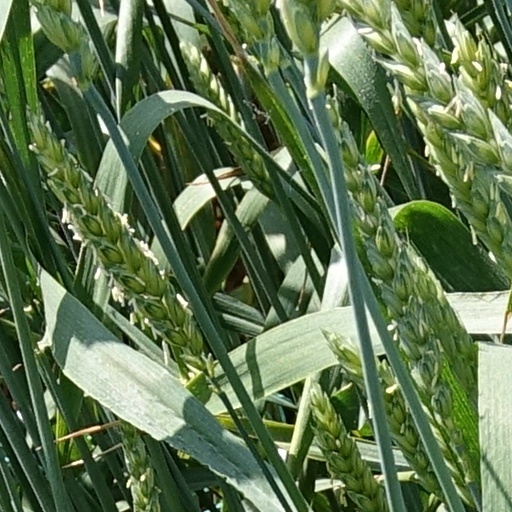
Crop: wheat